Billboard

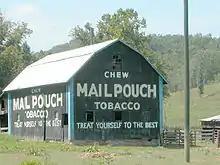
Mail Pouch Barn advertisement: a bit of Americana in southern Ohio. Mail Pouch painted the barns for free.

Some of the most prominent billboards are alongside highways; since passing drivers typically have little to occupy their attention, the impact of the billboard is greater. Billboards are often drivers' primary method of finding lodging, food, and fuel on unfamiliar highways. There were approximately 450,000 billboards on US highways in 1991. Somewhere between 5,000 and 15,000 are erected each year. Current numbers are put at 368,263, according to the OAAA (Outdoor Advertising Association of America). In Europe billboards are a major component and source of income in urban street furniture concepts.